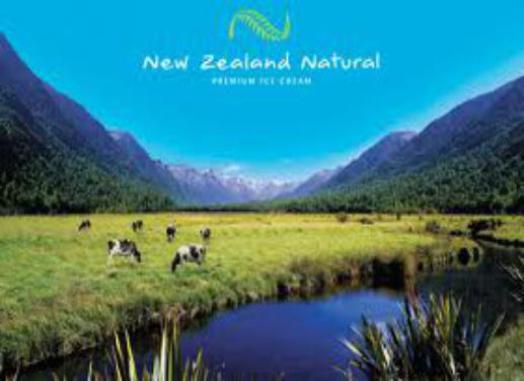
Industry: Food